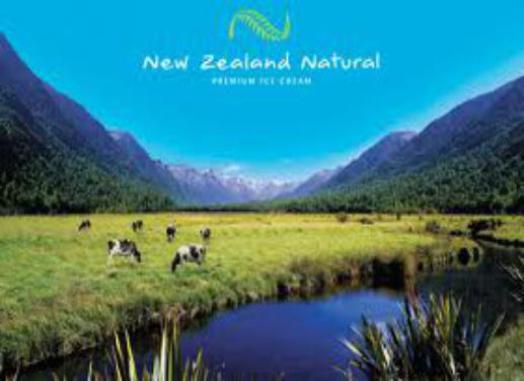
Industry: Food